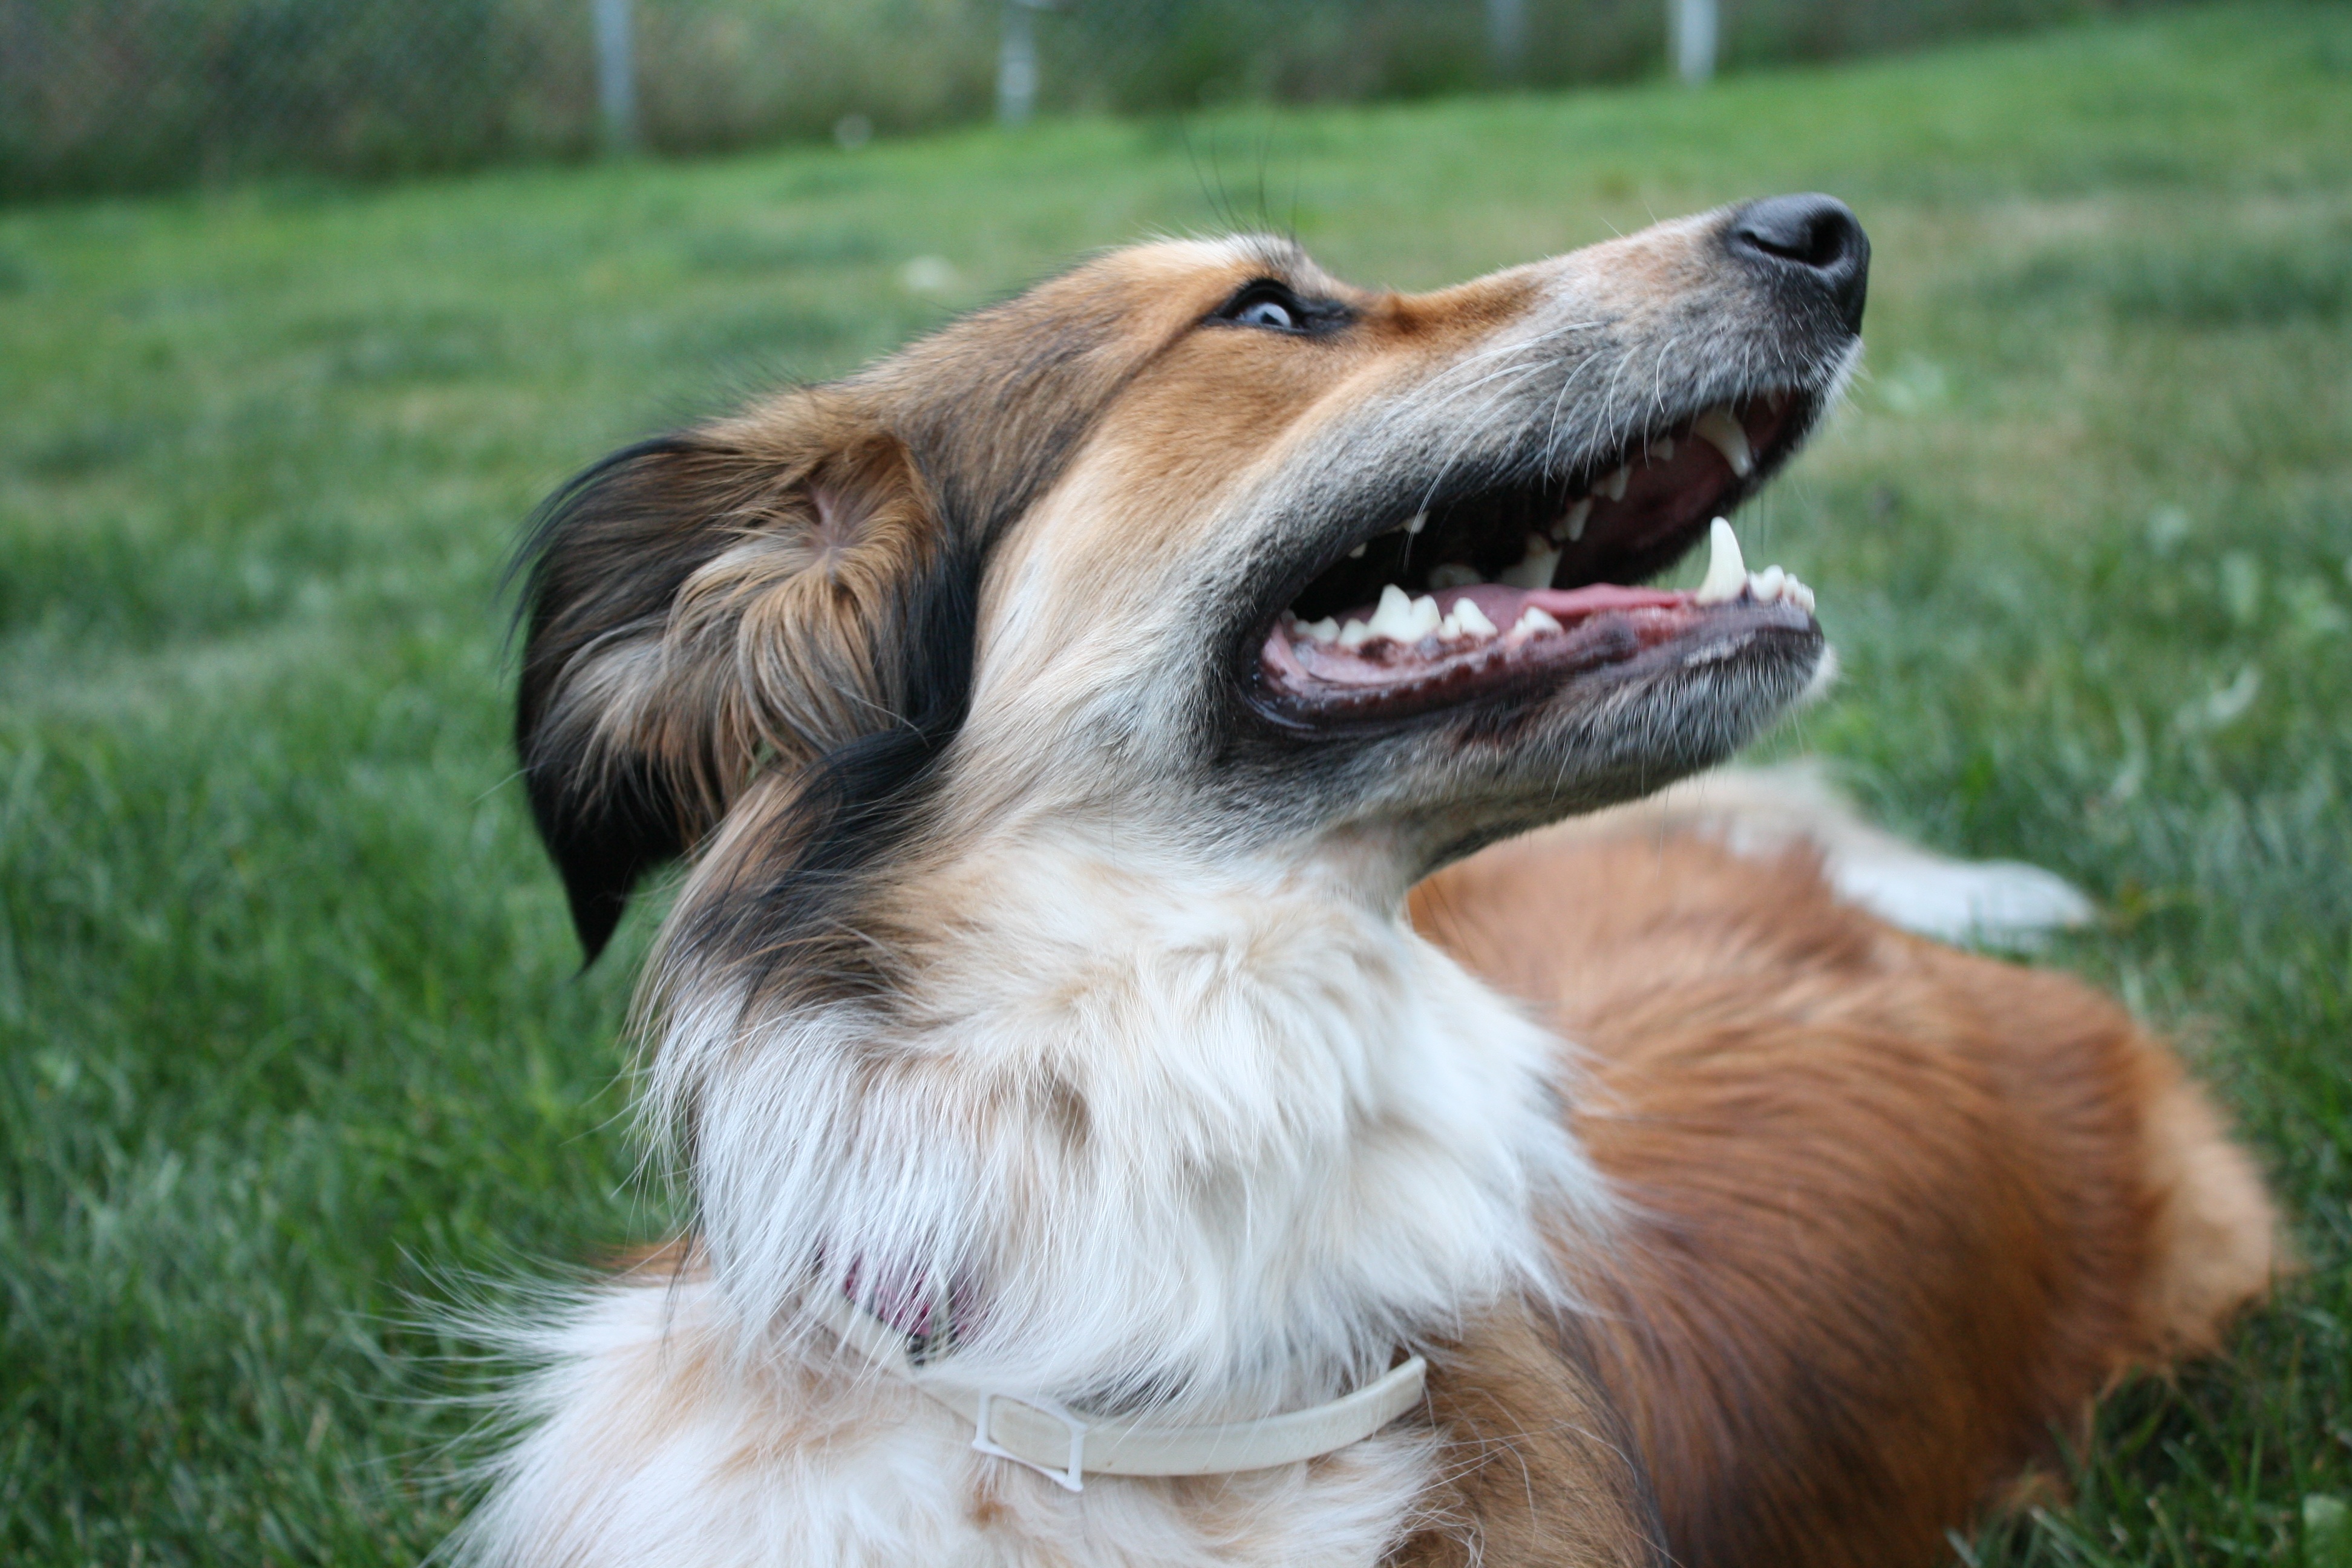
dog, animal, collie, golden, mammal, friend, shepherd, border collie, australian, golden retriever, vertebrate, border, dog breed, retriever, pup, companion, mutt, australian shepherd, street dog, dog like mammal, dog breed group, dog crossbreeds